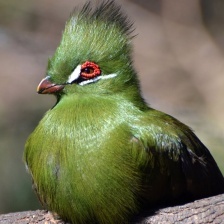
Species: GUINEA TURACO
Scientific name: TAURACO PERSA